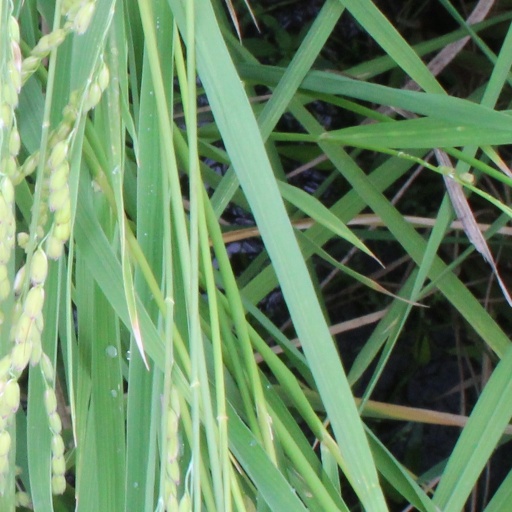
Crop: rice